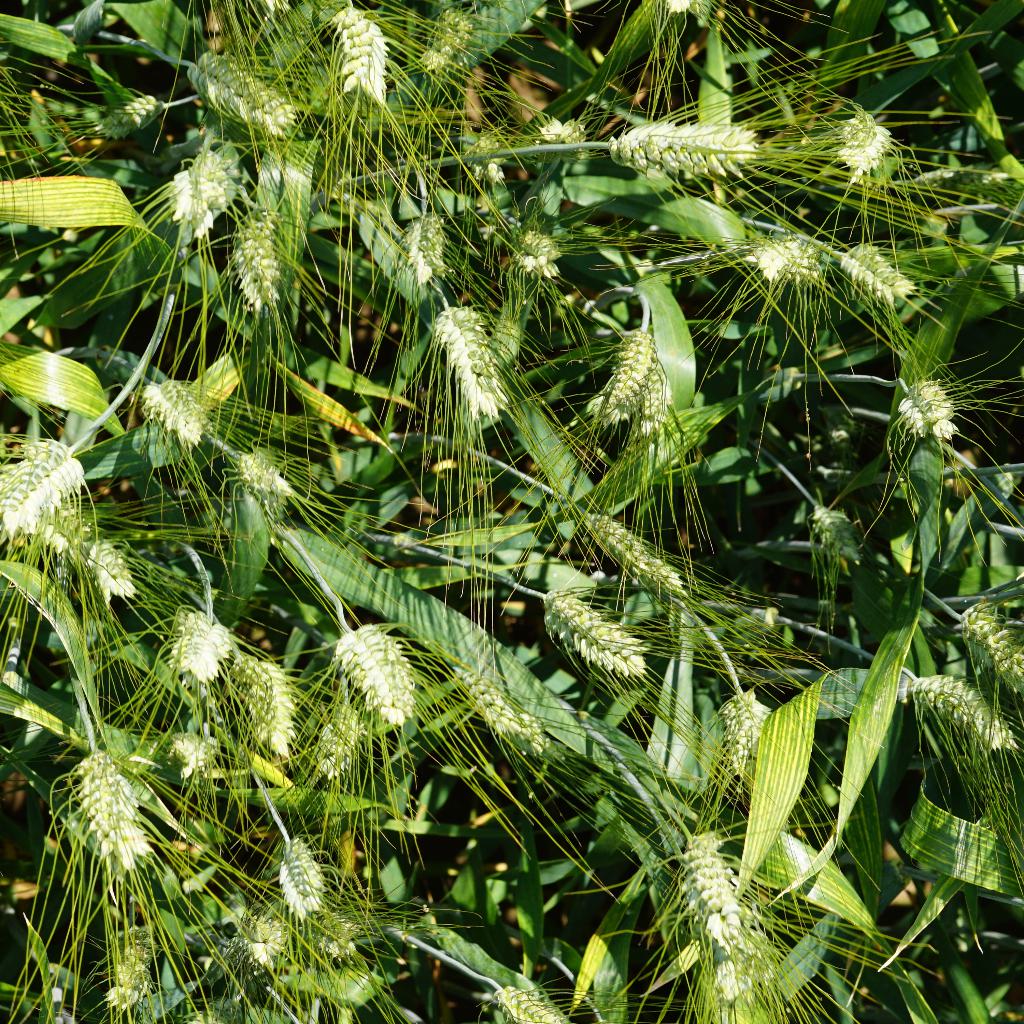
Country: France
Location: Gréoux
Wheat development stage: Filling